Trekkopje

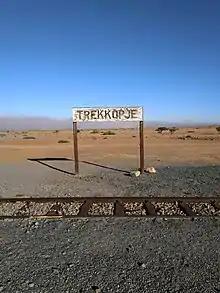
Trekkopje railway stop

The Swakopmund–Windhoek railway line goes past the mountain. When the Swakopmund-Windhoek line was converted from to in 1910, a patch of railway west of Karibib was not completed, and passengers and load had to be moved twice, in Karibib and at Trekkopje. Today the railway station no longer stands, and the railway stop is not in use anymore, either.